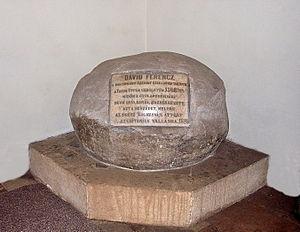
L'Église unitarienne de Cluj/Kolozsvár, située 9, Boulevard 21 Decembrie, est une paroisse de l'Église unitarienne de Transylvanie. Elle a été construite de 1791 à 1796 en style baroque, avec des éléments rococo et neoclassiques. Les plans de l'église ont été faits par l'architecte viennois Anton Türk. L'inscription du portail est en latin: IN HONOREM SOLIUS DEI - MDCCXCVI.
Ferenc Dávid, né vers 1520 à Kolozsvár, en Transylvanie - décédé le 15 novembre 1579 à Déva est un réformateur protestant, fondateur et le premier évêque de l'Église unitarienne de Transylvanie.